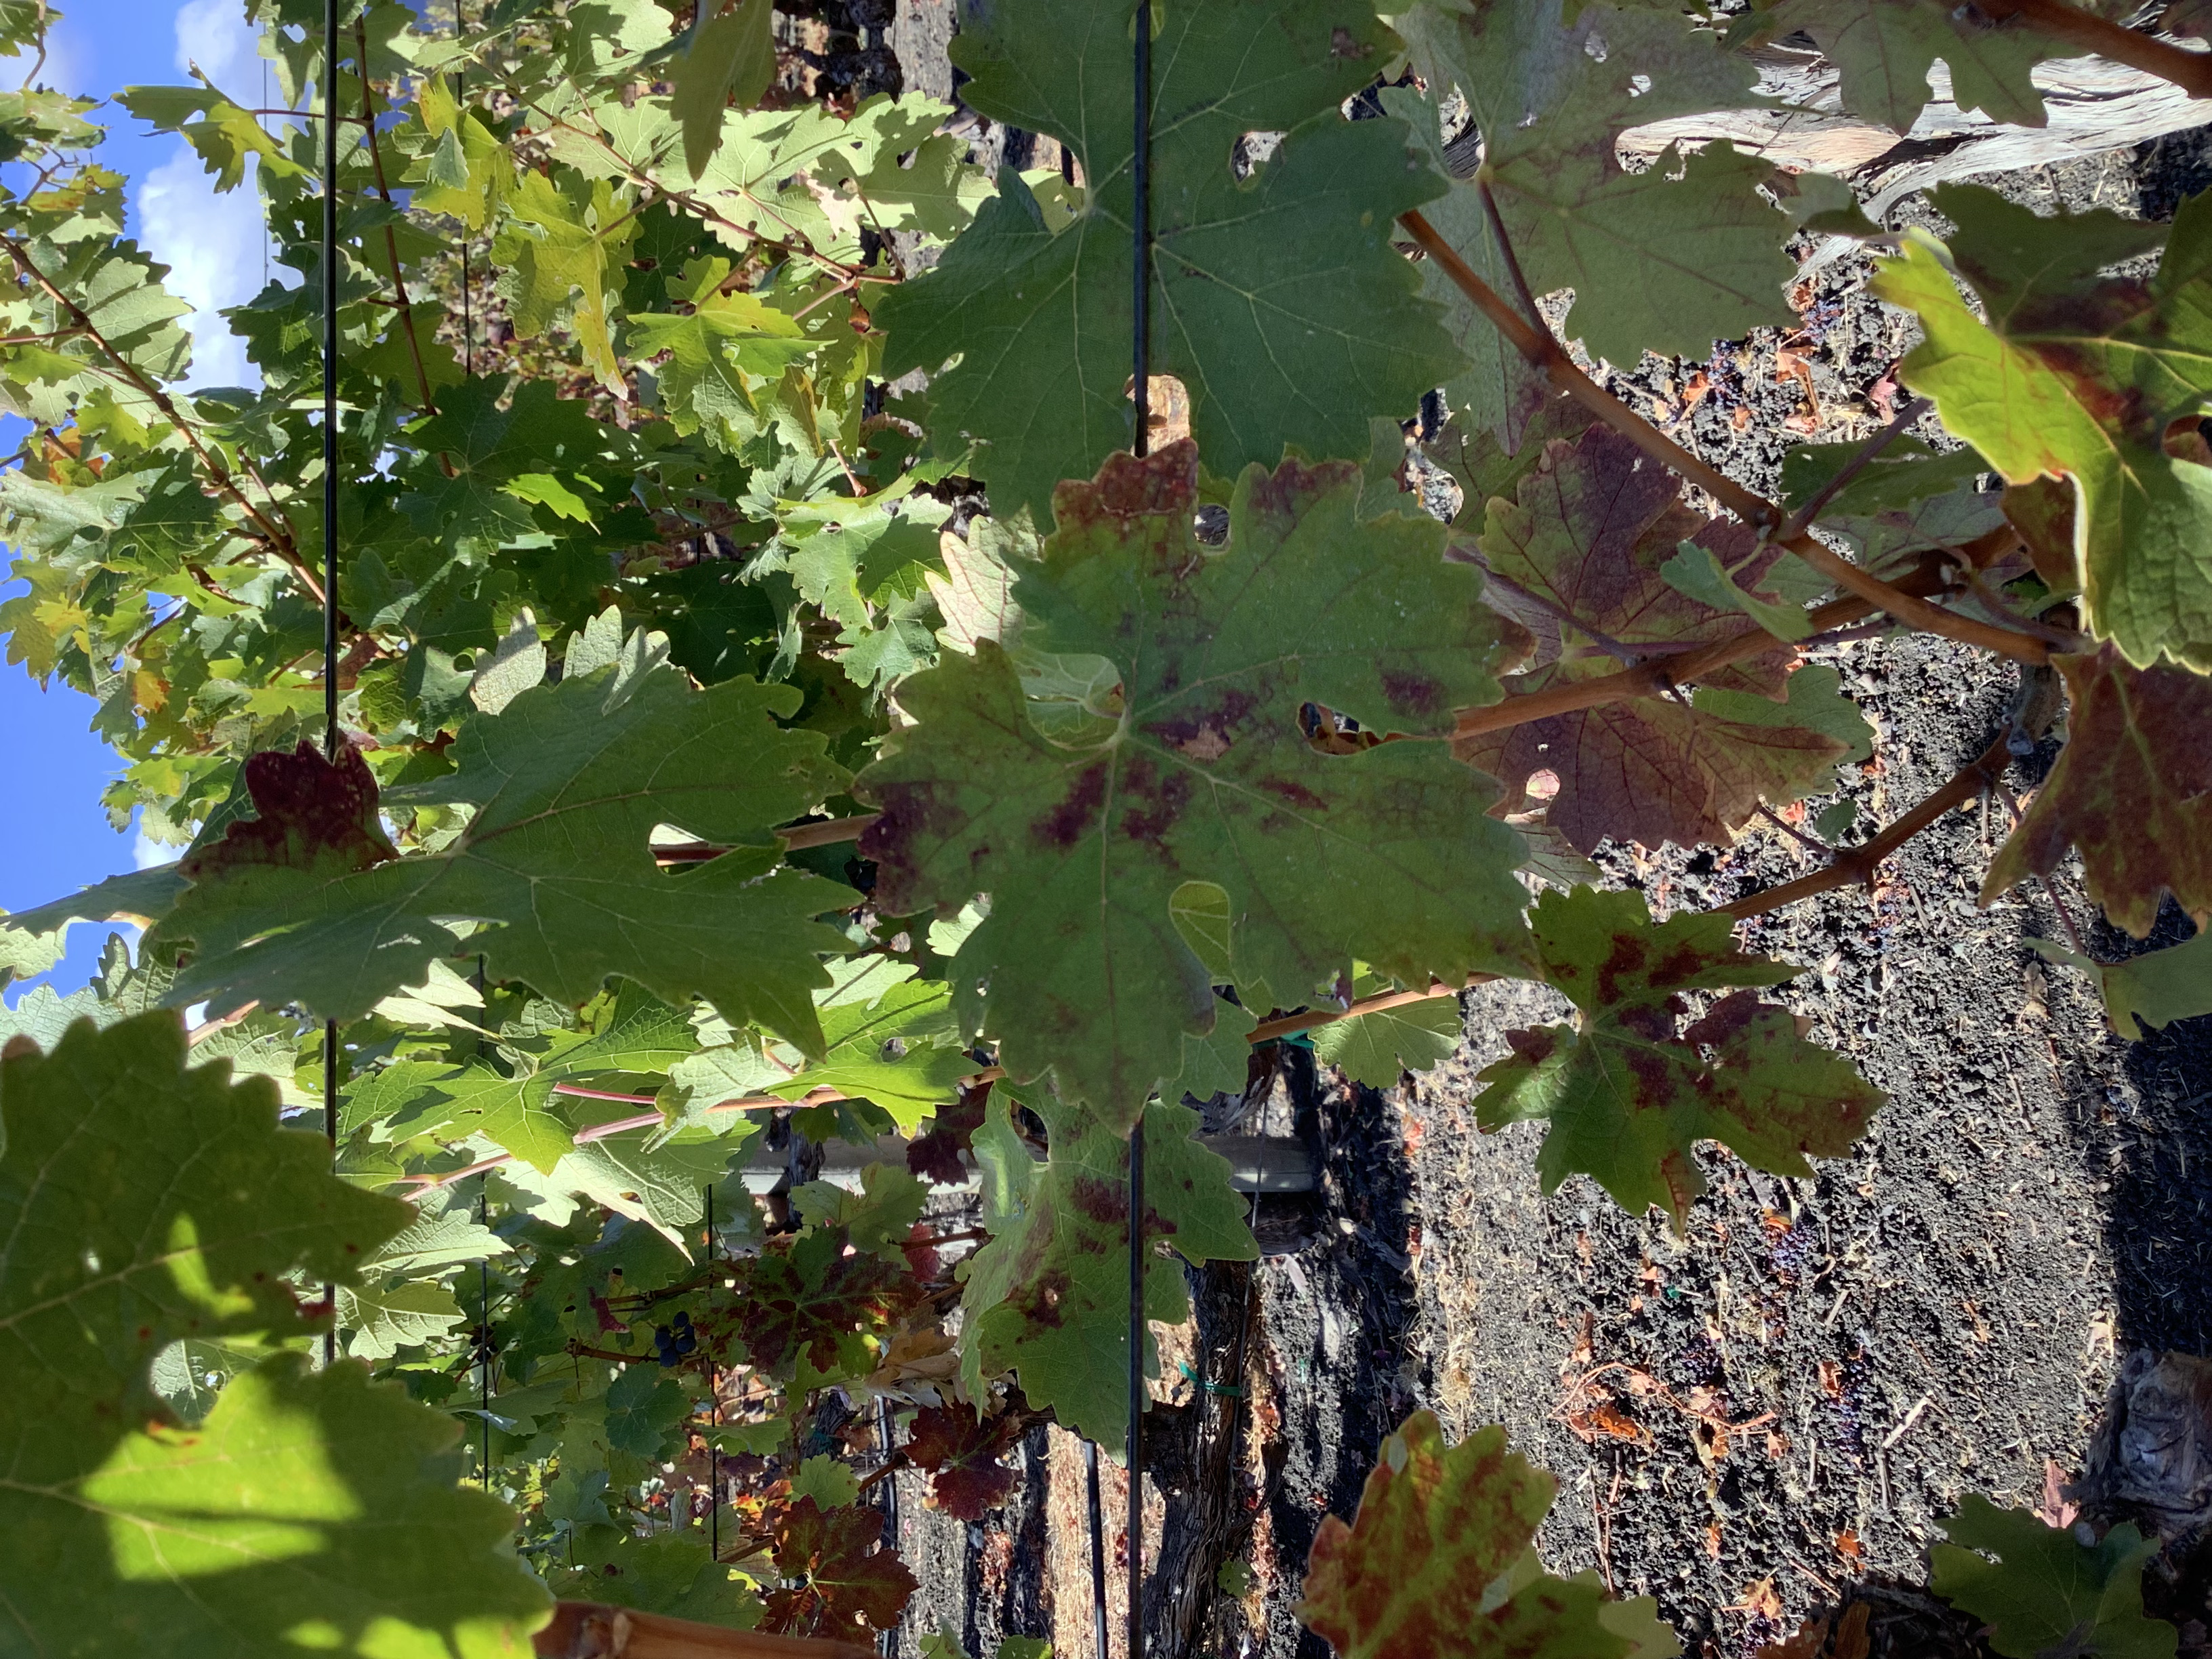
Label: Red Blotch